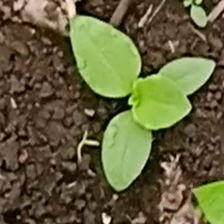
Weed species: Kena_(Commplina_benghalensio)